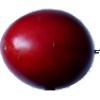
Label: Tamarillo 1